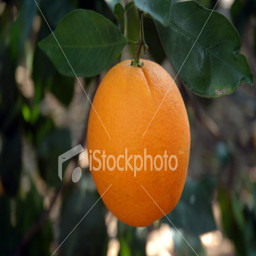
Label: Orange